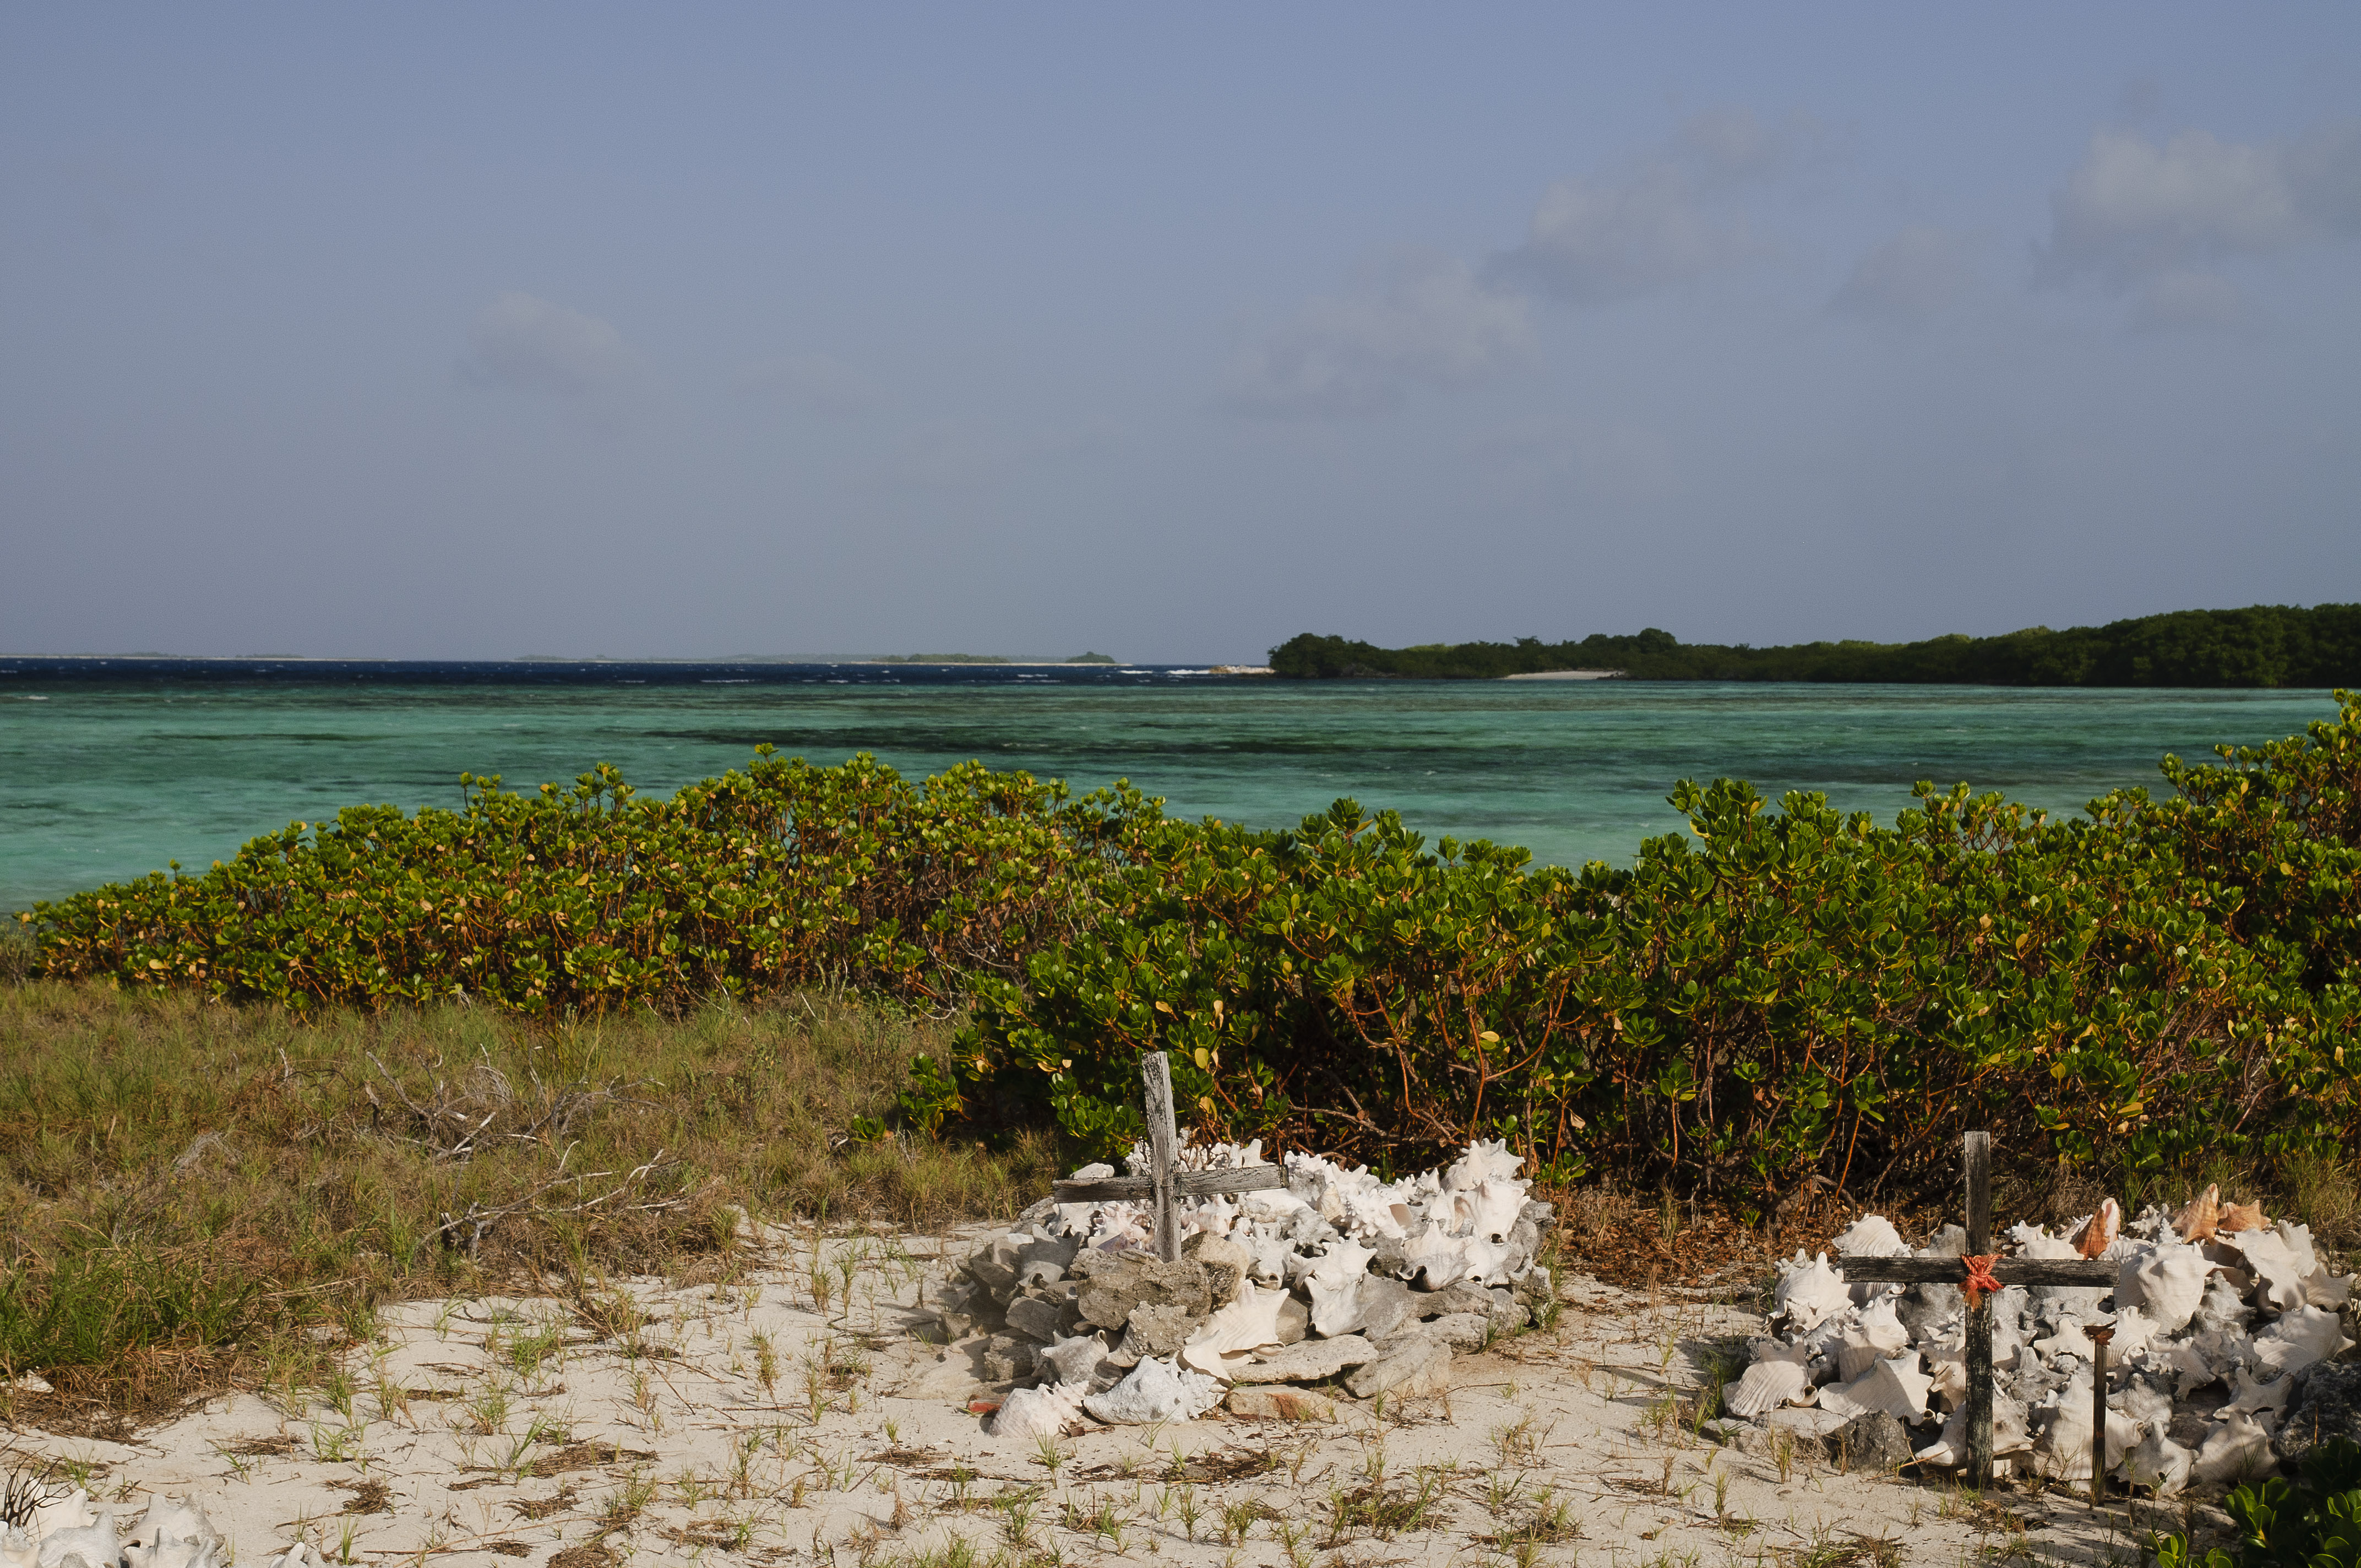
beach, landscape, sea, coast, rock, ocean, shore, bay, nikon, terrain, body of water, venezuela, habitat, d300, losroques, natural environment